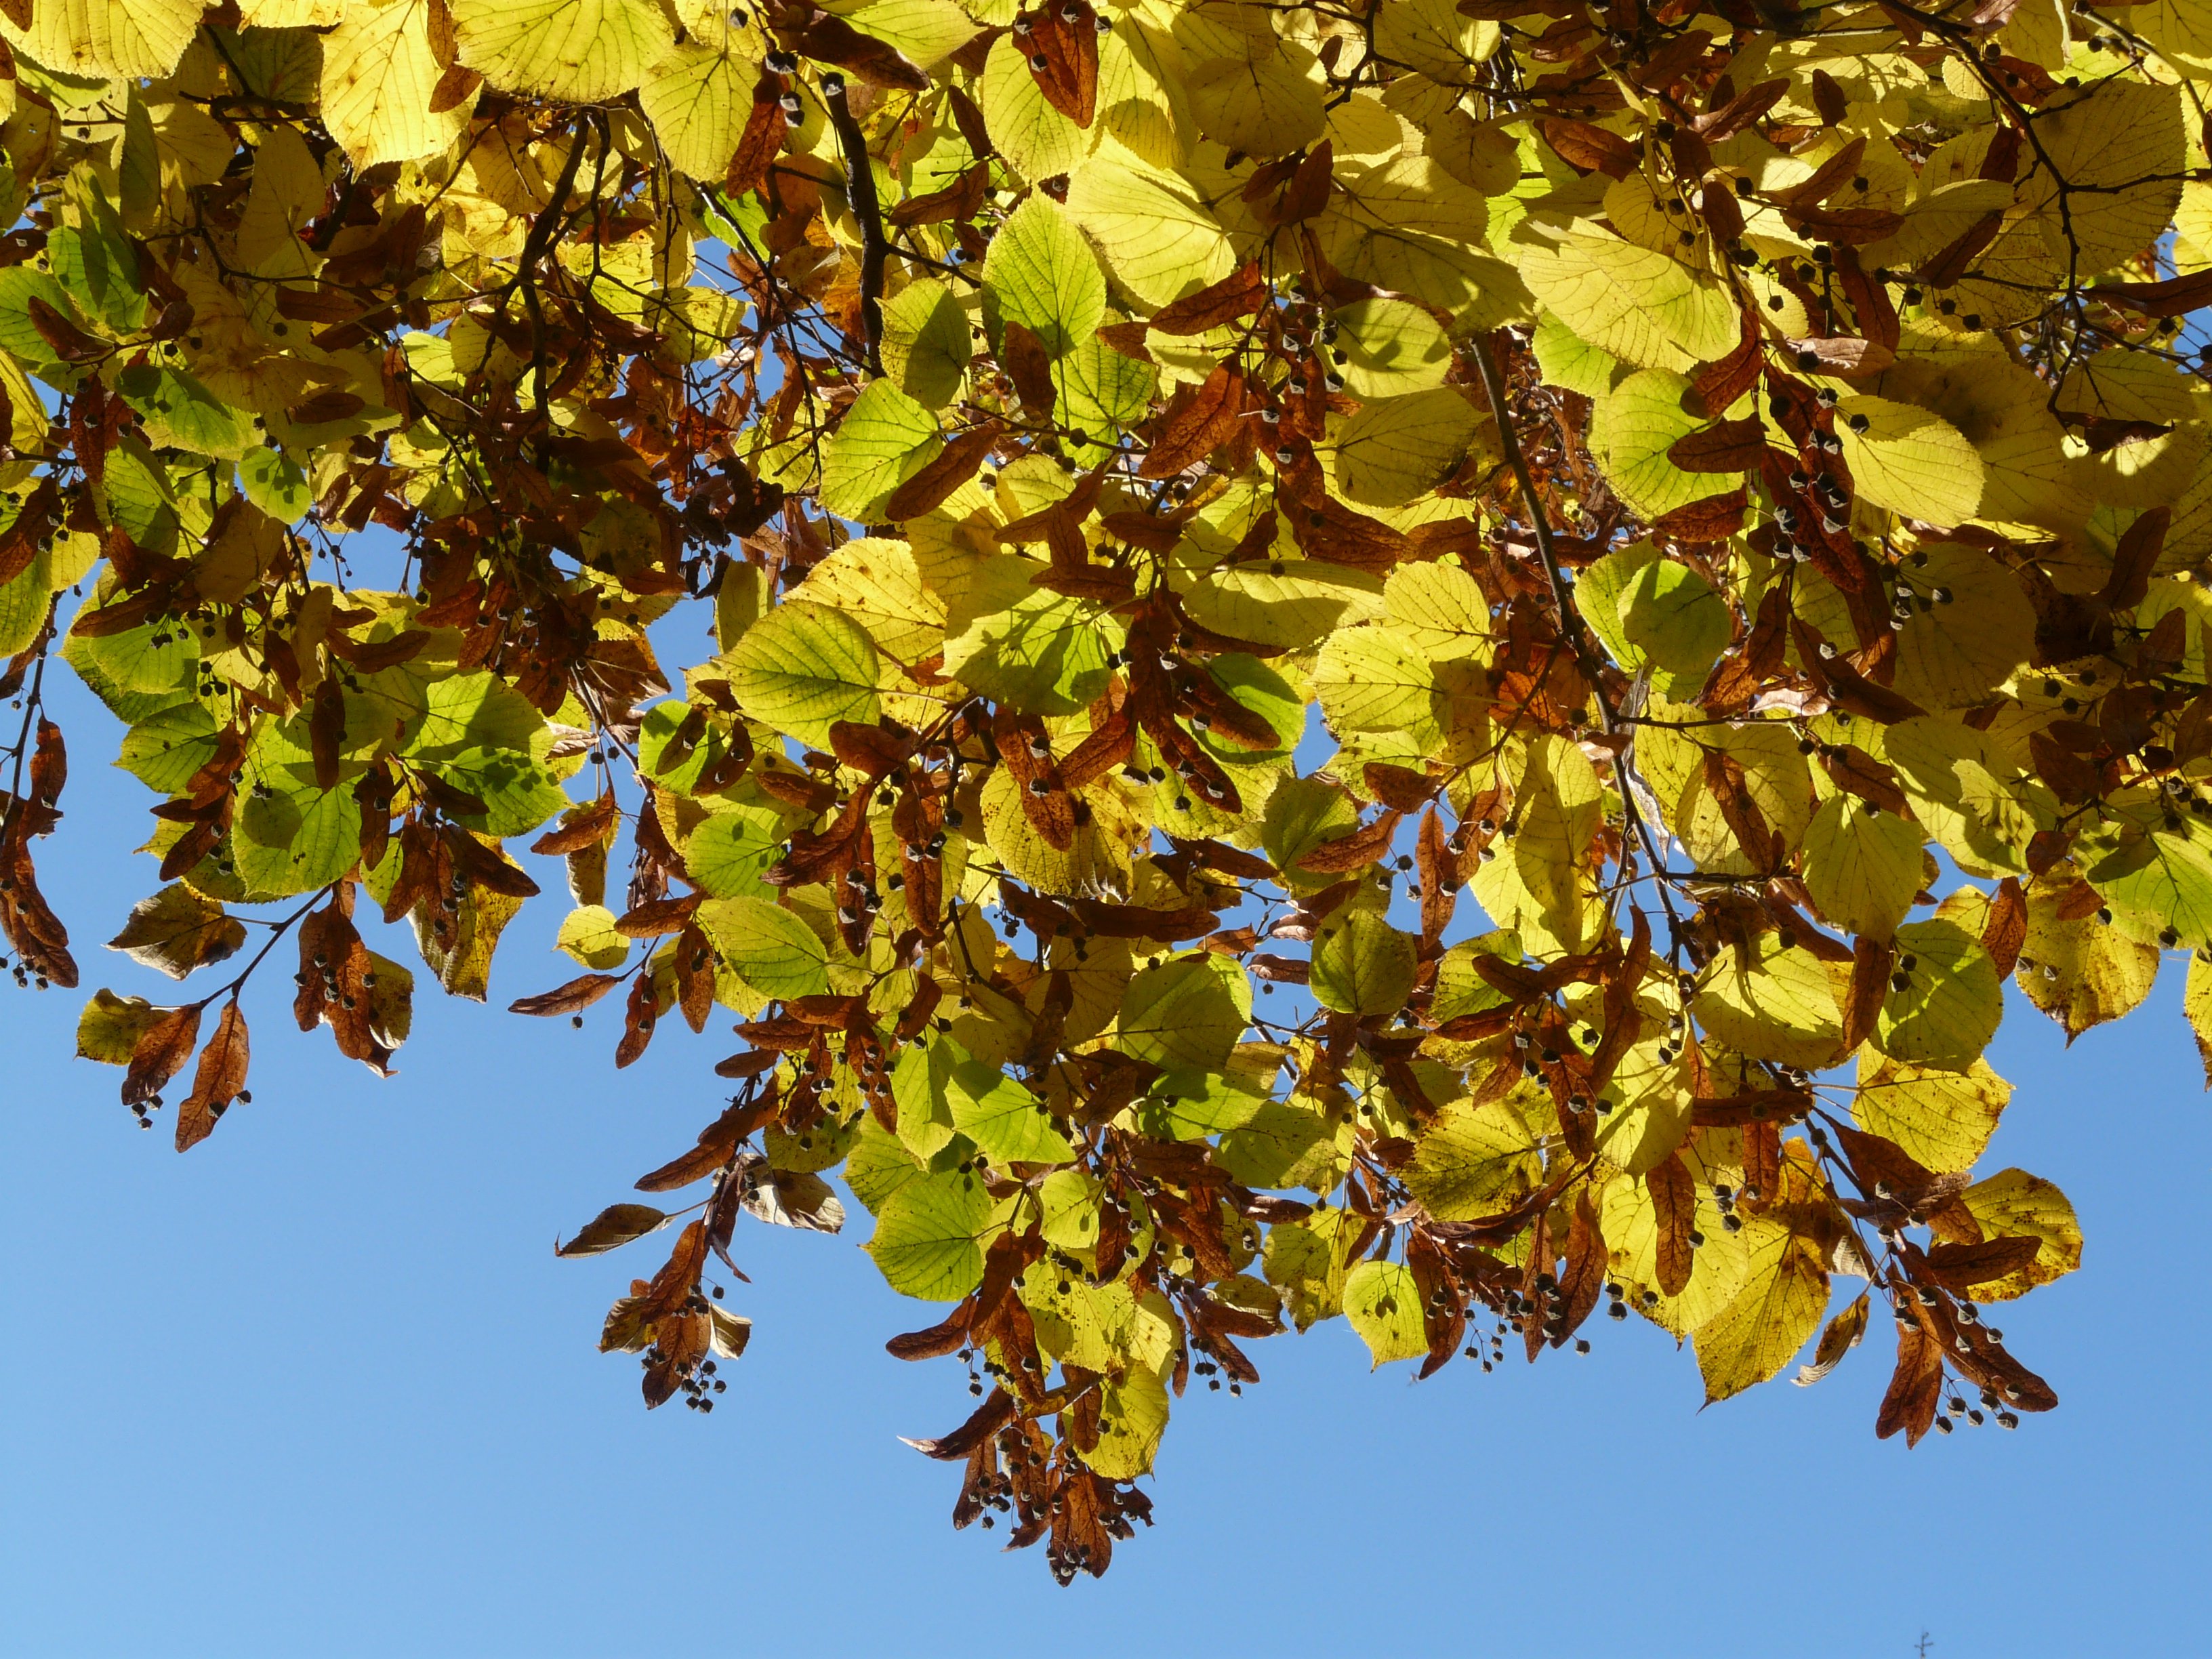
tree, forest, branch, plant, sun, sunlight, leaf, flower, food, golden, produce, color, autumn, colorful, season, maple tree, leaves, shrub, bright, deciduous, linde, october, fall foliage, autumn forest, golden autumn, back light, golden october, flowering plant, maidenhair tree, tilia, lipovina, tilia cordata, woody plant, land plant, winter linde, stone linde